For My Woman

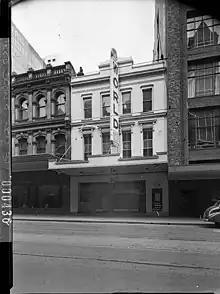
"For My Woman" was recorded at the 2UW Theatre in Sydney.

The Easybeats had formed in Sydney, Australia in 1964, by five immigrant men, settling on a line-up consisting of Englishmen Stevie Wright (lead vocals) and Snowy Fleet (drums), Scottish George Young (rhythm guitar) alongside Dutchmen Harry Vanda (lead guitar) and Dick Diamonde (bass guitar). Although they had formed at the height of Beatlemania in Australia, the Easybeats were never particularly influenced by the Beatles, and according to Vanda "were captivated by the music of the Pretty Things and the Rolling Stones", hastily taking on a rhythm and blues-approach to their music. Music critic David-Hughes Owens stated that their influence from the Beatles "ended with their boyish charm", and instead stated that they took an approach which was more similar to the Kinks in "raw performance and delivery".